Louisiana Tech Bulldogs football

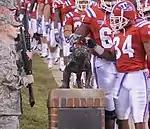
The Spirit of '88 Bulldog

Louisiana Tech occasionally hosts games at Independence Stadium in Shreveport, Louisiana. The Bulldogs have played 73 games in Independence Stadium, boasting an all-time record of 46–24–3. Tech has hosted many teams in Independence Stadium during the regular season including Southern Miss, North Texas, Tulsa, Houston, Baylor, California, Texas A&M, SMU, Oklahoma State, Miami (FL), UTEP, and Grambling State. Most notably, Independence Stadium was the host of the yearly rivalry between the Bulldogs and Northwestern State from 1946 to 1987. Louisiana Tech's regular season home attendance record of 43,279 was set in 2003 against the Miami Hurricanes in a nationally televised game on ESPN. The 1990 Independence Bowl featuring Tech and Maryland drew 48,325 fans, the record attendance for a Louisiana Tech game in Independence Stadium. During the 2012 season, No. 23 Louisiana Tech hosted No. 22 Texas A&M in Independence Stadium on ESPNU in an epic battle in which the Aggies led by Johnny Manziel prevailed, 59–57. This game was ranked by ESPN as the No. 8 game of the 2012 season. The Bulldogs also have a long history with the Independence Bowl, having appeared 6 times in the yearly bowl game which is more than any other school. Their record in the Independence Bowl is 3–2–1, with their most recent appearance coming in 2024.